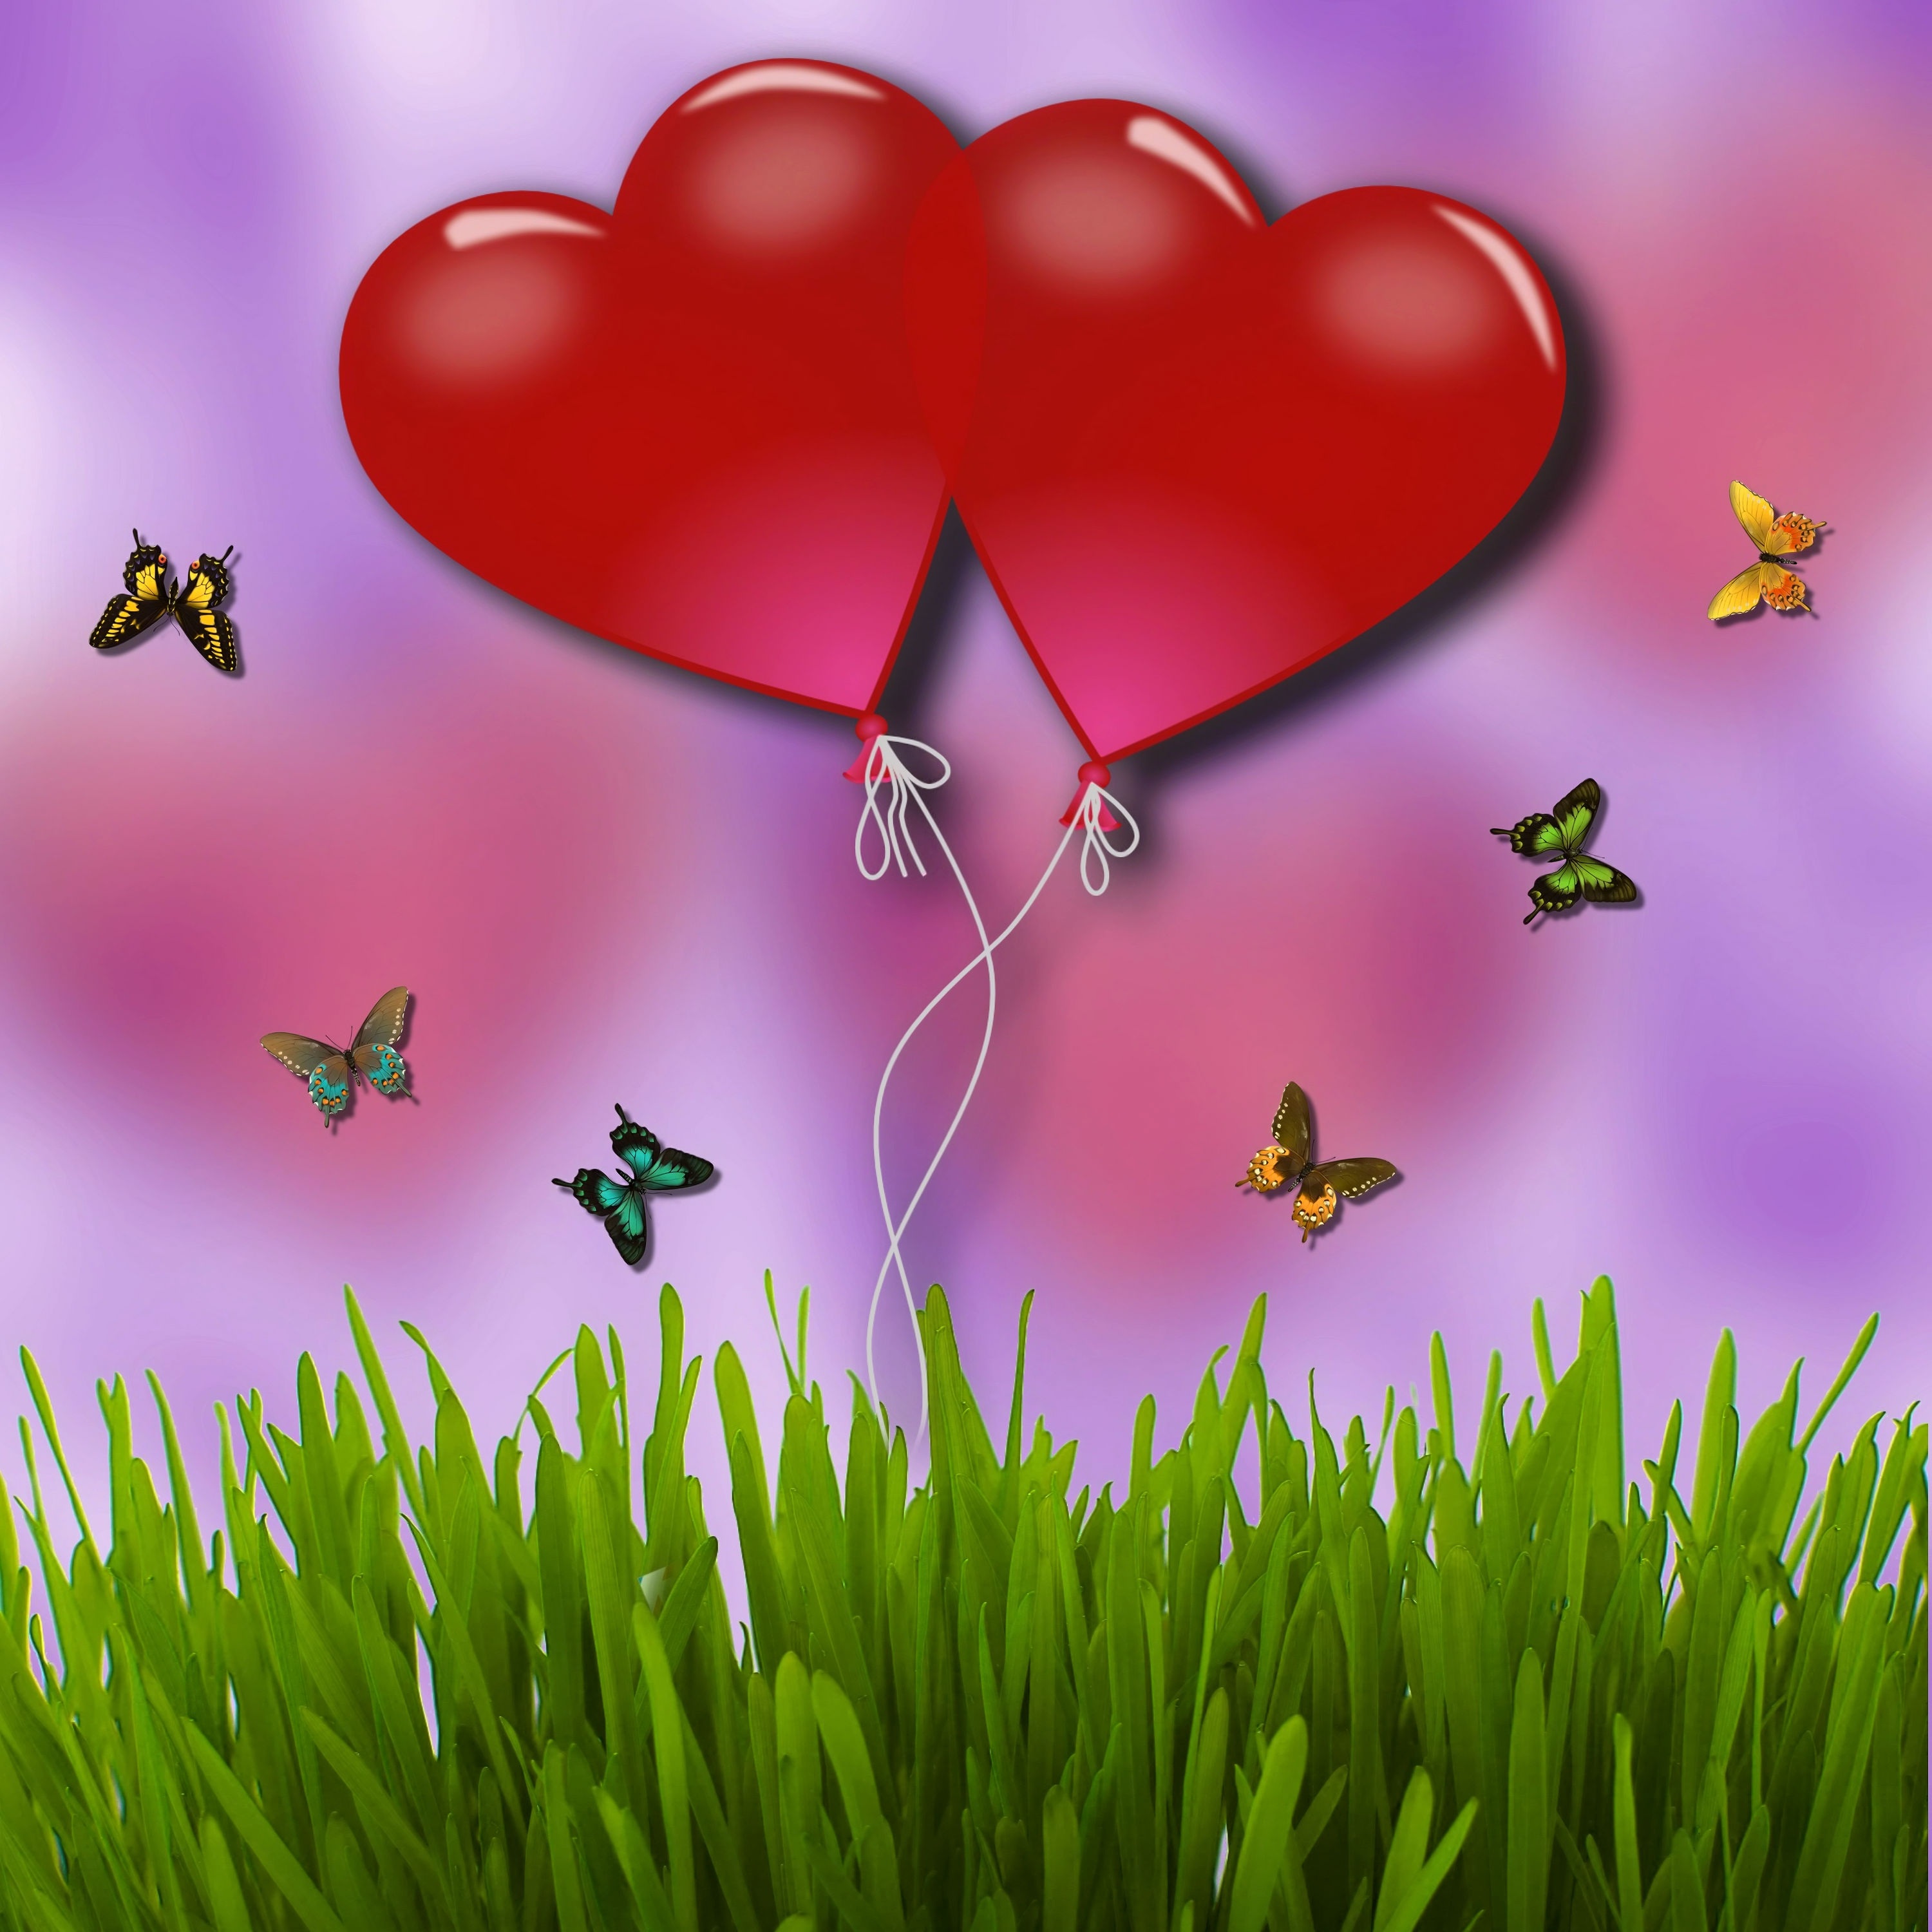
grass, plant, meadow, leaf, flower, petal, balloon, love, heart, decoration, green, red, symbol, romantic, butterfly, affection, background, illustration, rush, valentine, macro photography, computer wallpaper